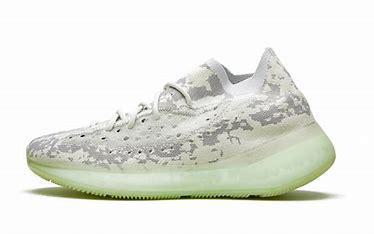
Brand: Adidas
Model: Yeezy Boost 380